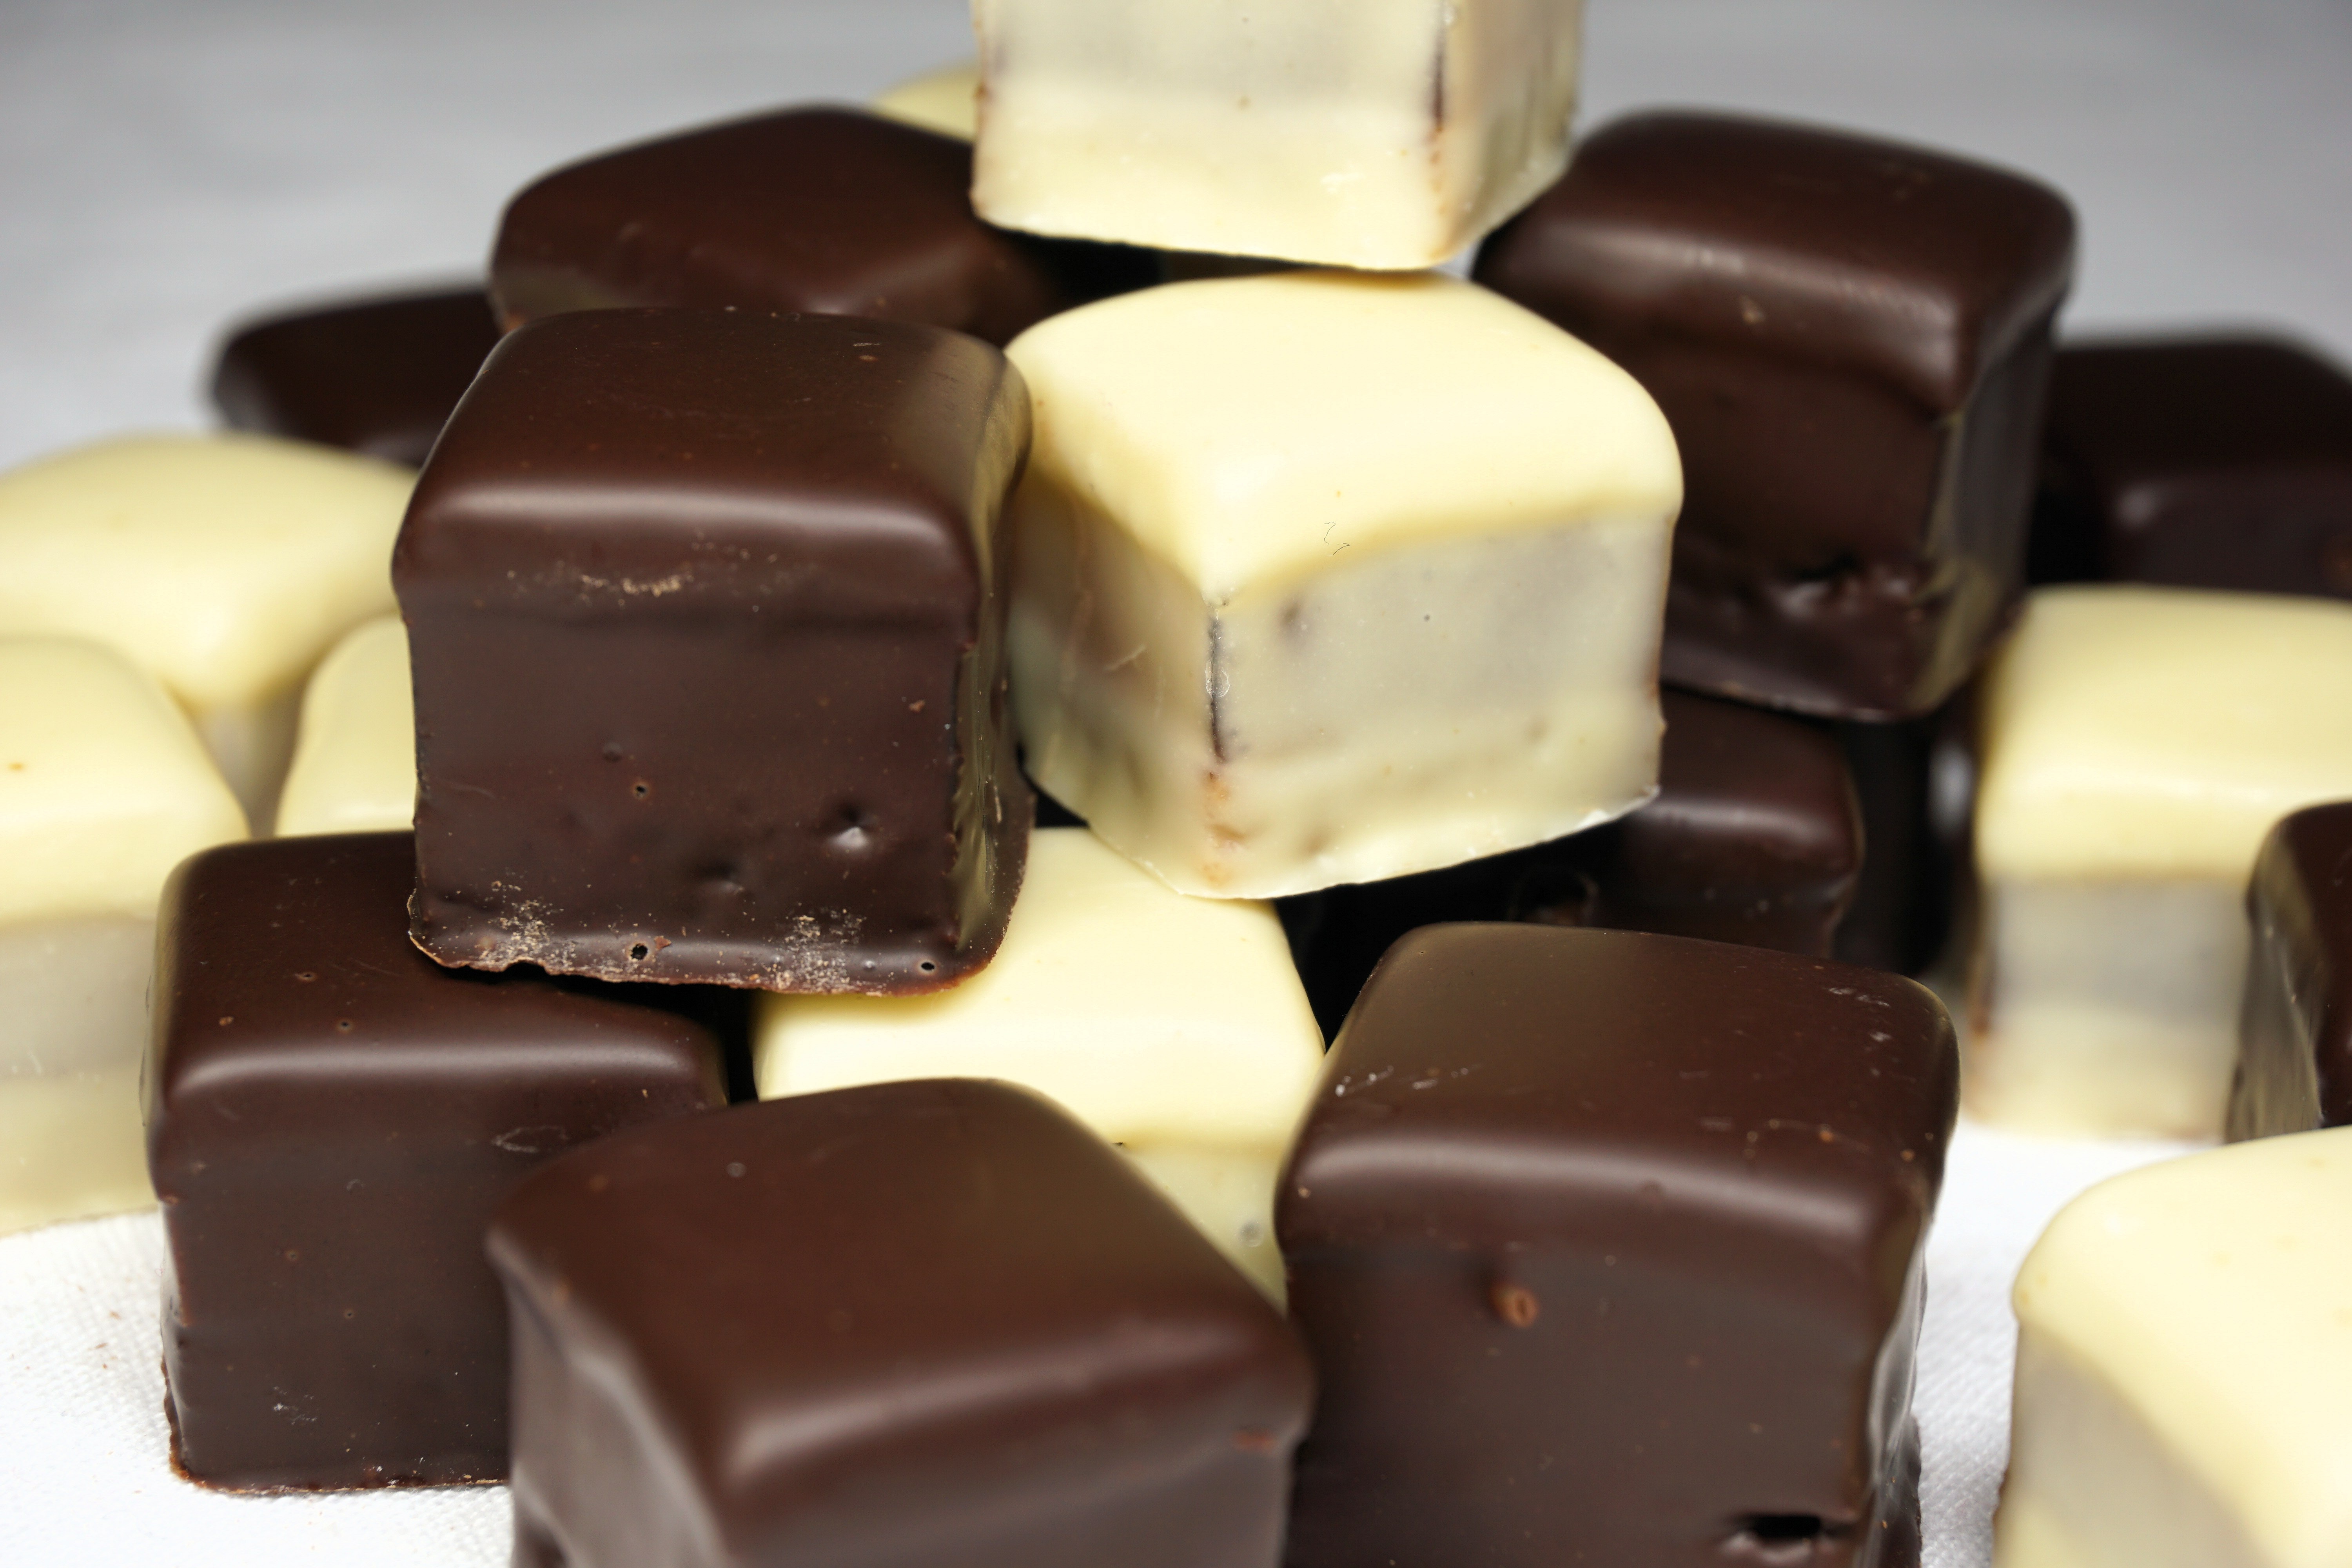
white, play, sweet, food, black, chocolate, christmas, dessert, eat, fudge, stones, candy, series, domino, dominoes, confectionery, praline, play stone, bonbon, buttercream, chocolate truffle, chocolate brownie, petit four, domino effect